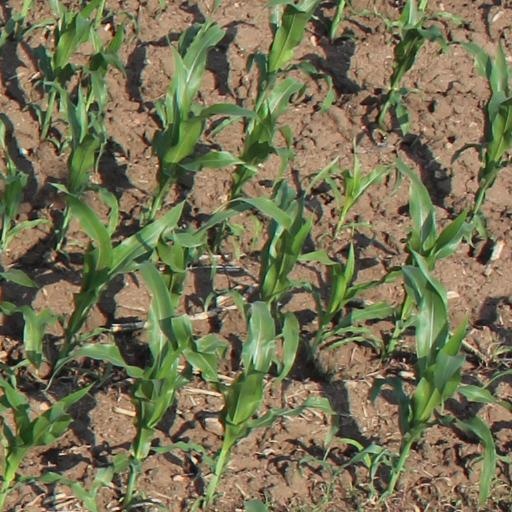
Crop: maize; corn